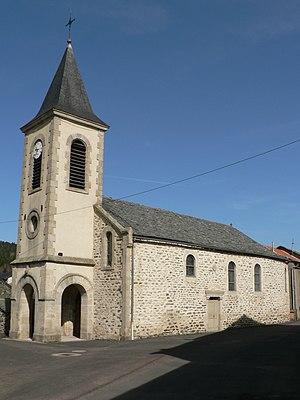
L'église actuelle, qui a remplacé la chapelle des Antonins
Le Pertuis est une commune française située en Velay, dans le département de la Haute-Loire, en région Auvergne-Rhône-Alpes.